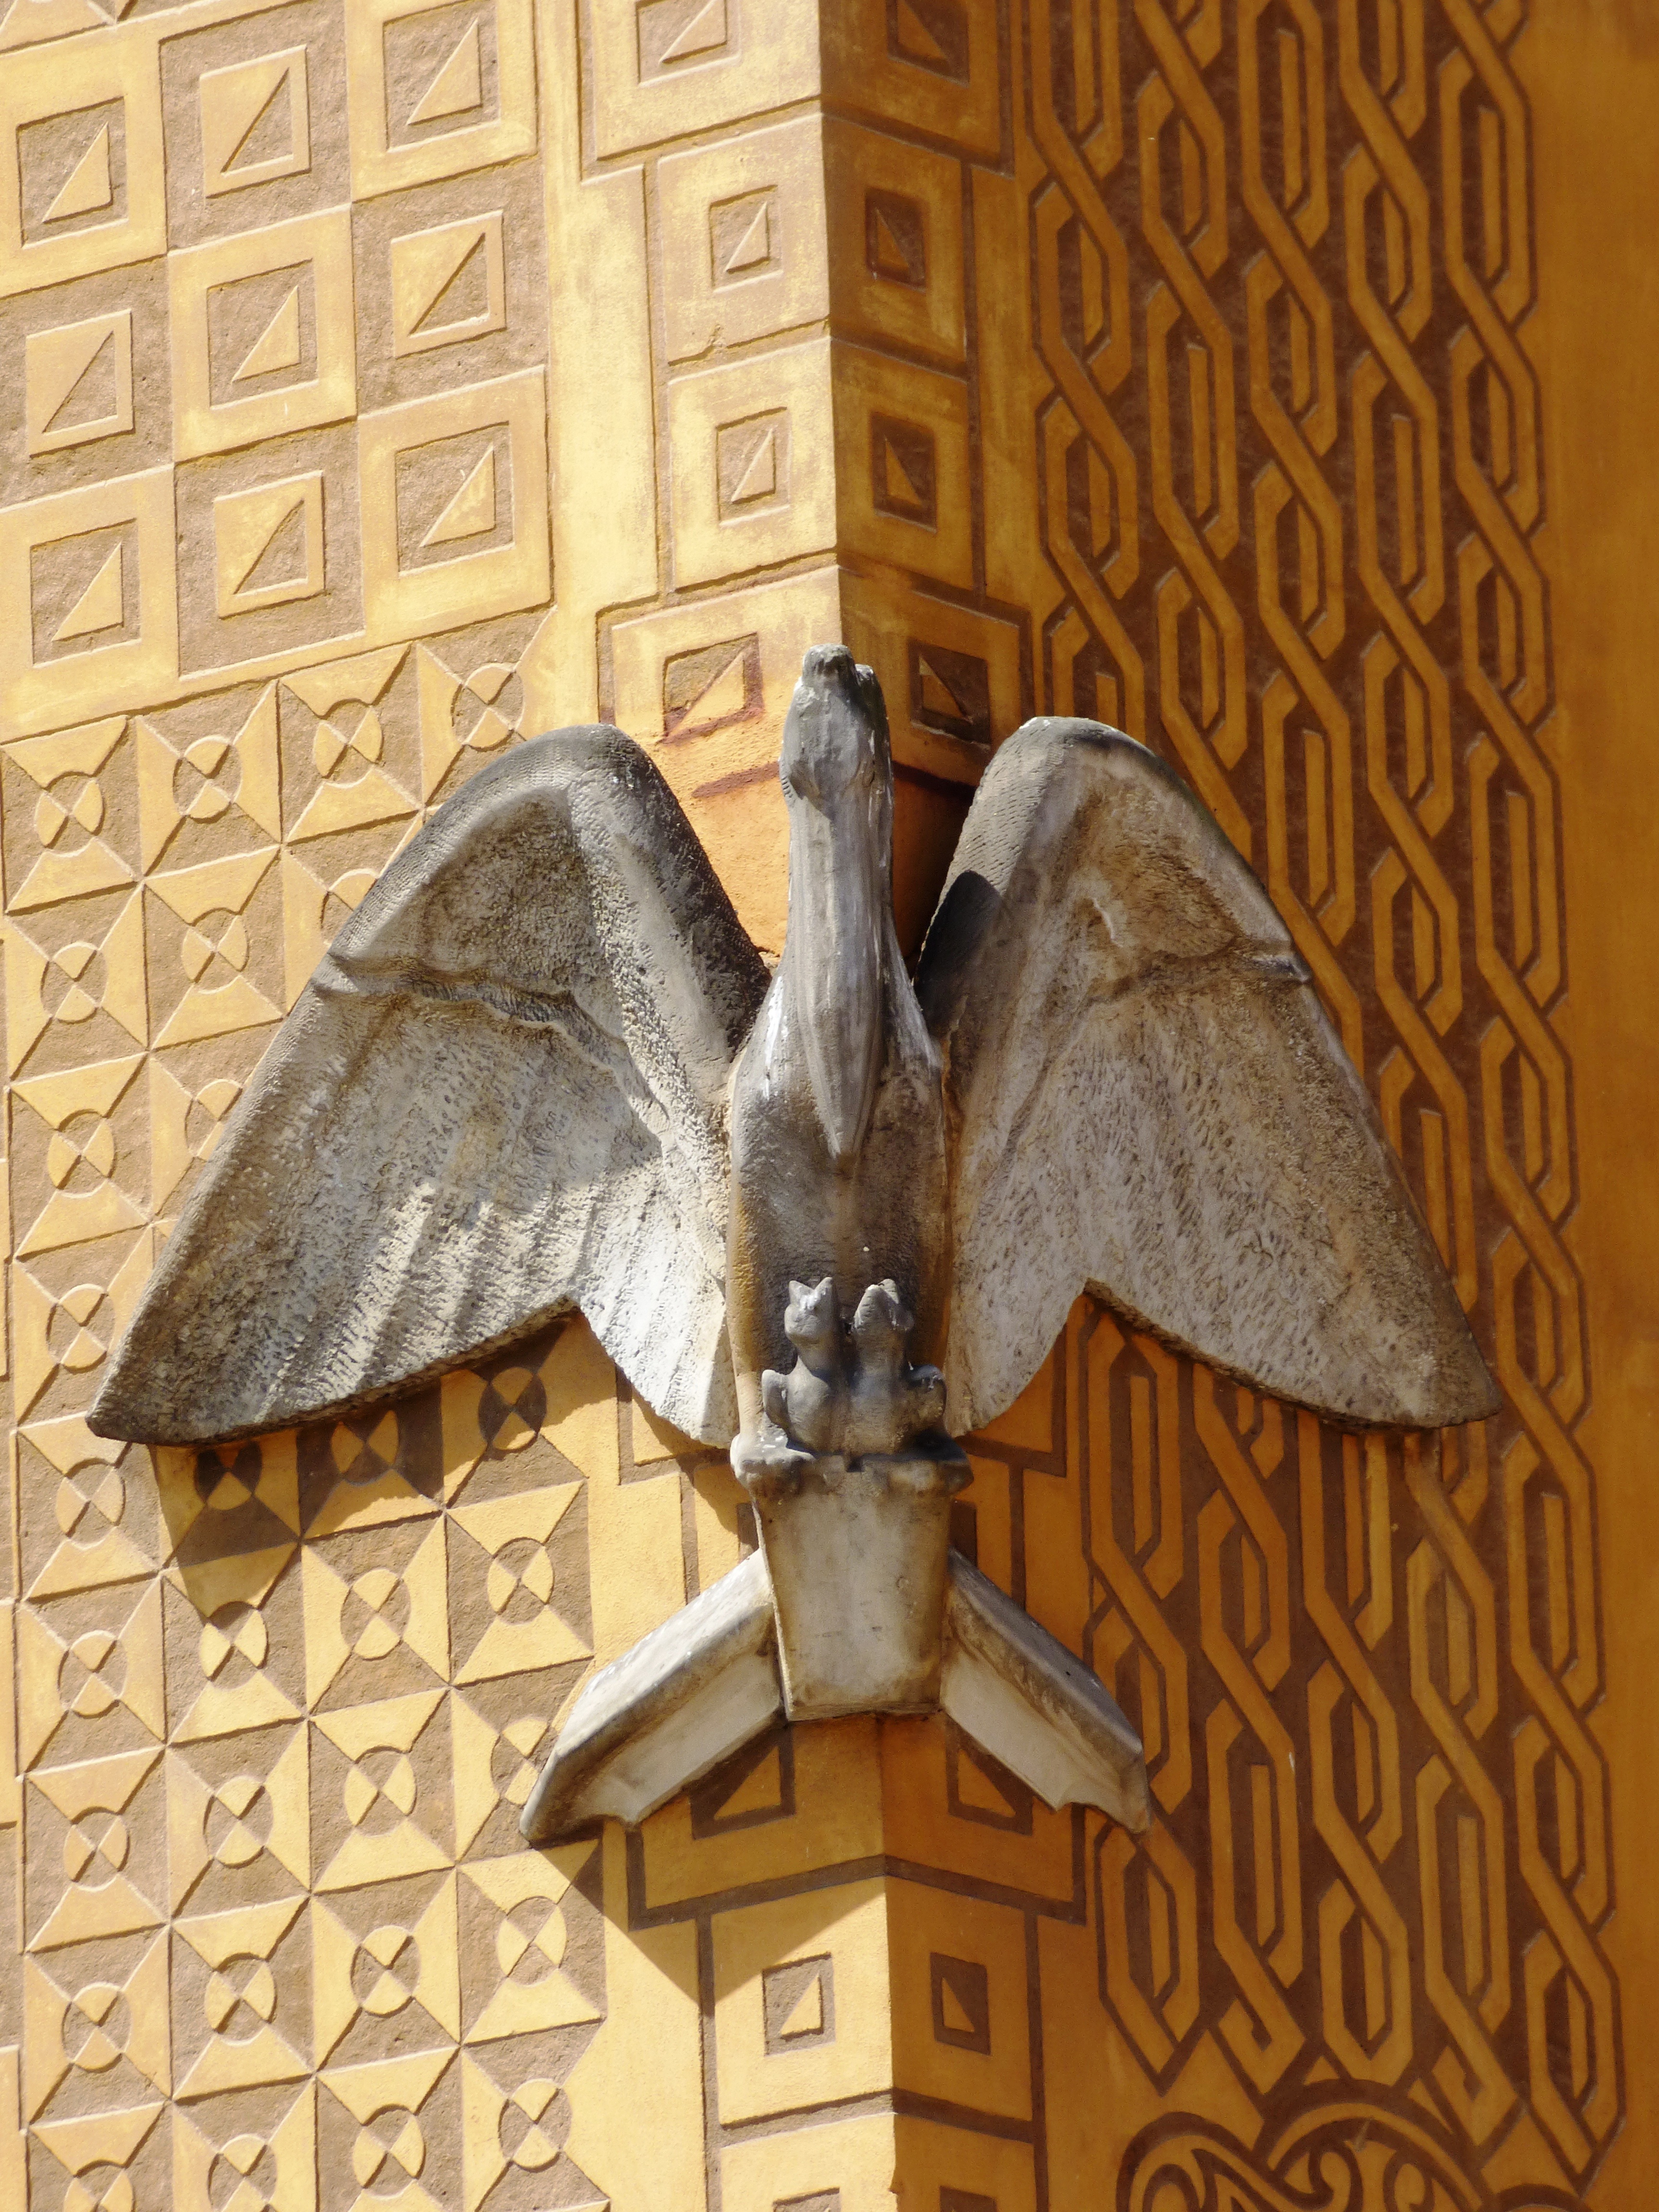
wing, old, monument, statue, decoration, eagle, ornament, sculpt, old house, gargoyle, sculpture, art, sculptures, style, carving, kamienica, monuments, decorating, eagles, facades, the old town, wall decoration, the city centre